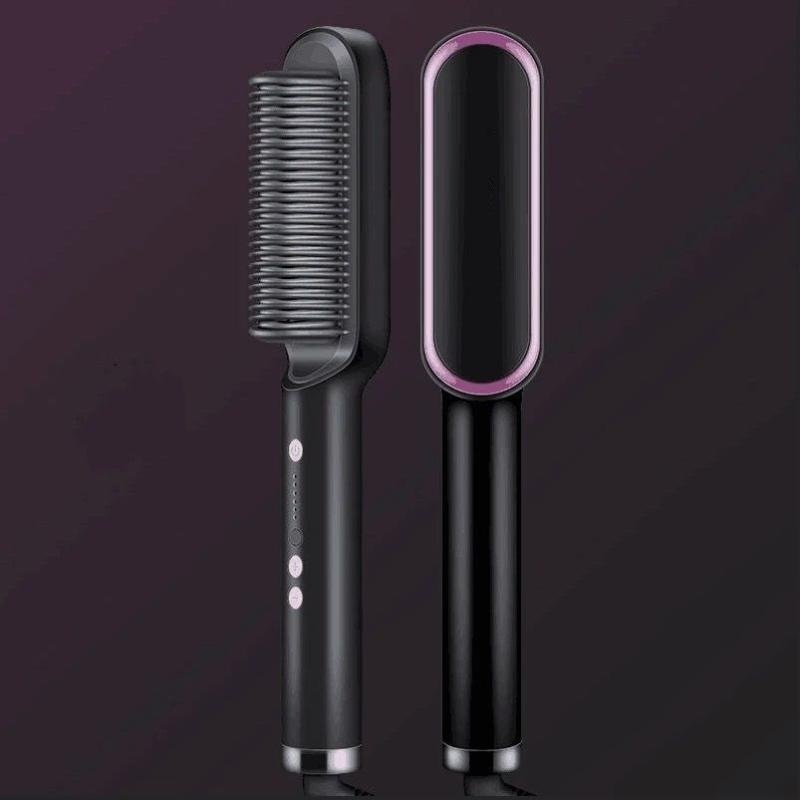
Straight hair comb hair stick lazy curler splint
Product introduction: Function: Mini portable international voltage constant temperature control, automatic power-off, anti-scald Power: 45W Power supply mode: plug-in Temperature adjustment gear: 3 gears and above Heat conductor material: plastic Type: straight hair comb Additional features: constant temperature control Thermal conductor diameter: 120mm and below Size: 34*7.5*5.5CM Features: Thanks to the larger triangular heating teeth, there are 24 gaps, the hair extension area is increased by 200%, and the combing effect is improved. Natural hair, soft hair-let! Our hair straightener divides a large amount of hair into 24 smaller ropes, so that each bundle of hair is completely wrapped in the thermal gap from root to end, ensuring that each hair is straightened to obtain a natural and silky overall appearance. PTC and heat lock can reduce hair damage, increase natural shine and make hair look healthy. Scratch-resistant and safe-enjoy straightening and styling, you can really put our straightening brush on your head without any feeling, because the frame creates a 0.2" wide safety zone between the heated core and the surface , So your skin will be incubated with a PTC heating plate, and the brush will automatically turn off after 30 minutes to ensure the safety of you and your family. Easy to use-no matter what hair you have, you can find the right settings. Our hair straightening brush has 5 heating settings (266°F-410°F), allowing you to turn soft, thin, delicate, bleached, dyed, curly, thick or wavy hair into smooth, natural straight hair. The 360° rotating power cord can freely comb your hair. The bedside, brush with built-in universal electric pipette and travel bag, you can easily pack and carry to any country. Packing list: Hair Straightener*1
Brand: Prime pick
Category: Health & Beauty > Personal Care > Hair Care > Hair Styling Tools > Combs & Brushes > Straightening Brushes